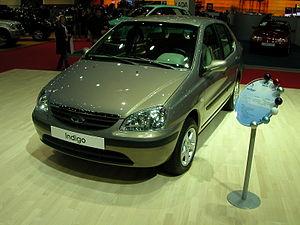
Une citadine polyvalente, est une automobile du segment B, légèrement plus grande et plus puissante qu'une petite citadine mais plus petite qu'une berline compacte. Ces voitures offrent généralement un niveau de confort satisfaisant pour les trajets routiers tout en restant bien adaptées à la circulation urbaine. Cette catégorie est apparue dans les années 1970 avec des modèles d'une longueur de l'ordre de 3,50 m. Aujourd'hui, leur longueur est plutôt de l'ordre de 3,90 m en versions 2 volumes. Le terme de polyvalente est justifié par l'accroissement de la taille moyenne de ce type de véhicule, se rapprochant des compactes. En Amérique du Nord, on parle de sous-compacte. Ces modèles sont les plus populaires dans de nombreux pays d'Europe, France et Italie en tête mais pas en Allemagne ou en Espagne où les compactes sont davantage représentées. Elles ont toutes 5 places.